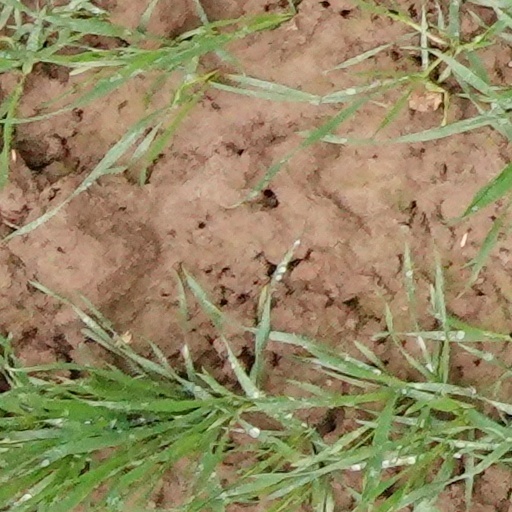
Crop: wheat